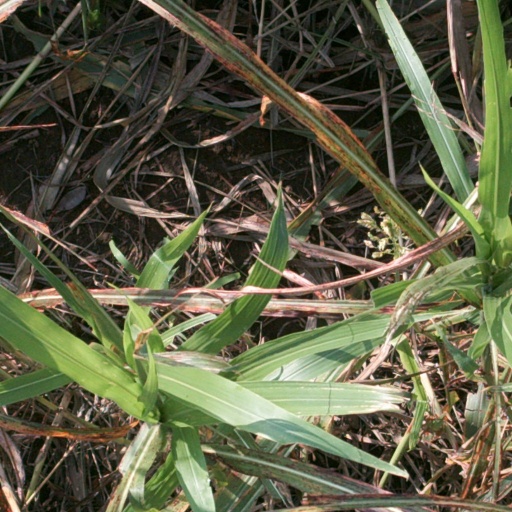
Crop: sorghum